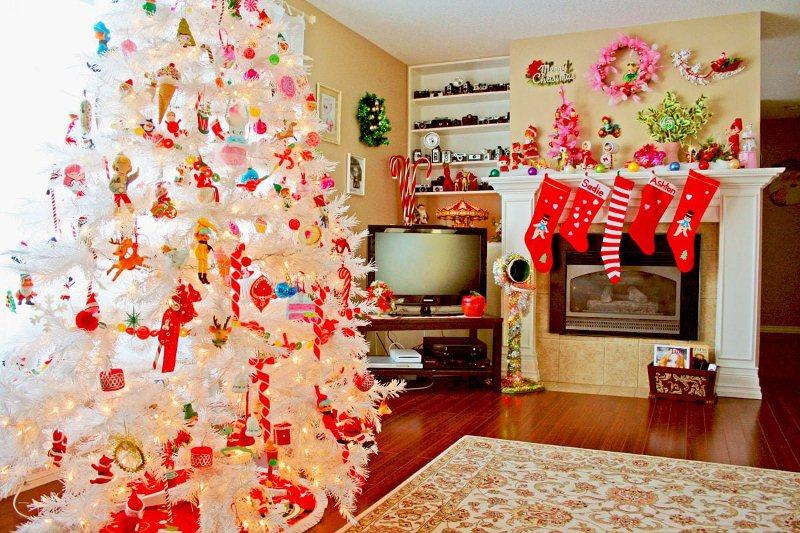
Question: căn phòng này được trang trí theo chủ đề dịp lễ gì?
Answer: căn phòng này trang trí theo chủ đề giáng sinh